Fisheye lens

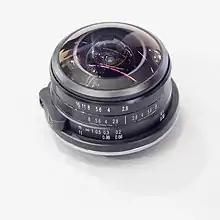
The fish eye lens Laowa 4mm of the manufacturer Venus Optics

More recently, the Japanese manufacturer Entaniya offers several fisheye lenses with angles of view up to 250° on 35 mm full frame, and up to 280° on smaller sensors (see list below). In 2018, Venus Optics introduced a 210° fisheye lens for the Micro Four Thirds system.